Man from Music Mountain (1938 film)

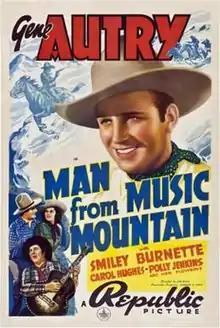
Theatrical release poster

Man from Music Mountain is a 1938 American Western film directed by Joseph Kane and starring Gene Autry, Smiley Burnette, and Carol Hughes. Written by Betty Burbridge and Luci Ward, based on a story by Bernard McConville.